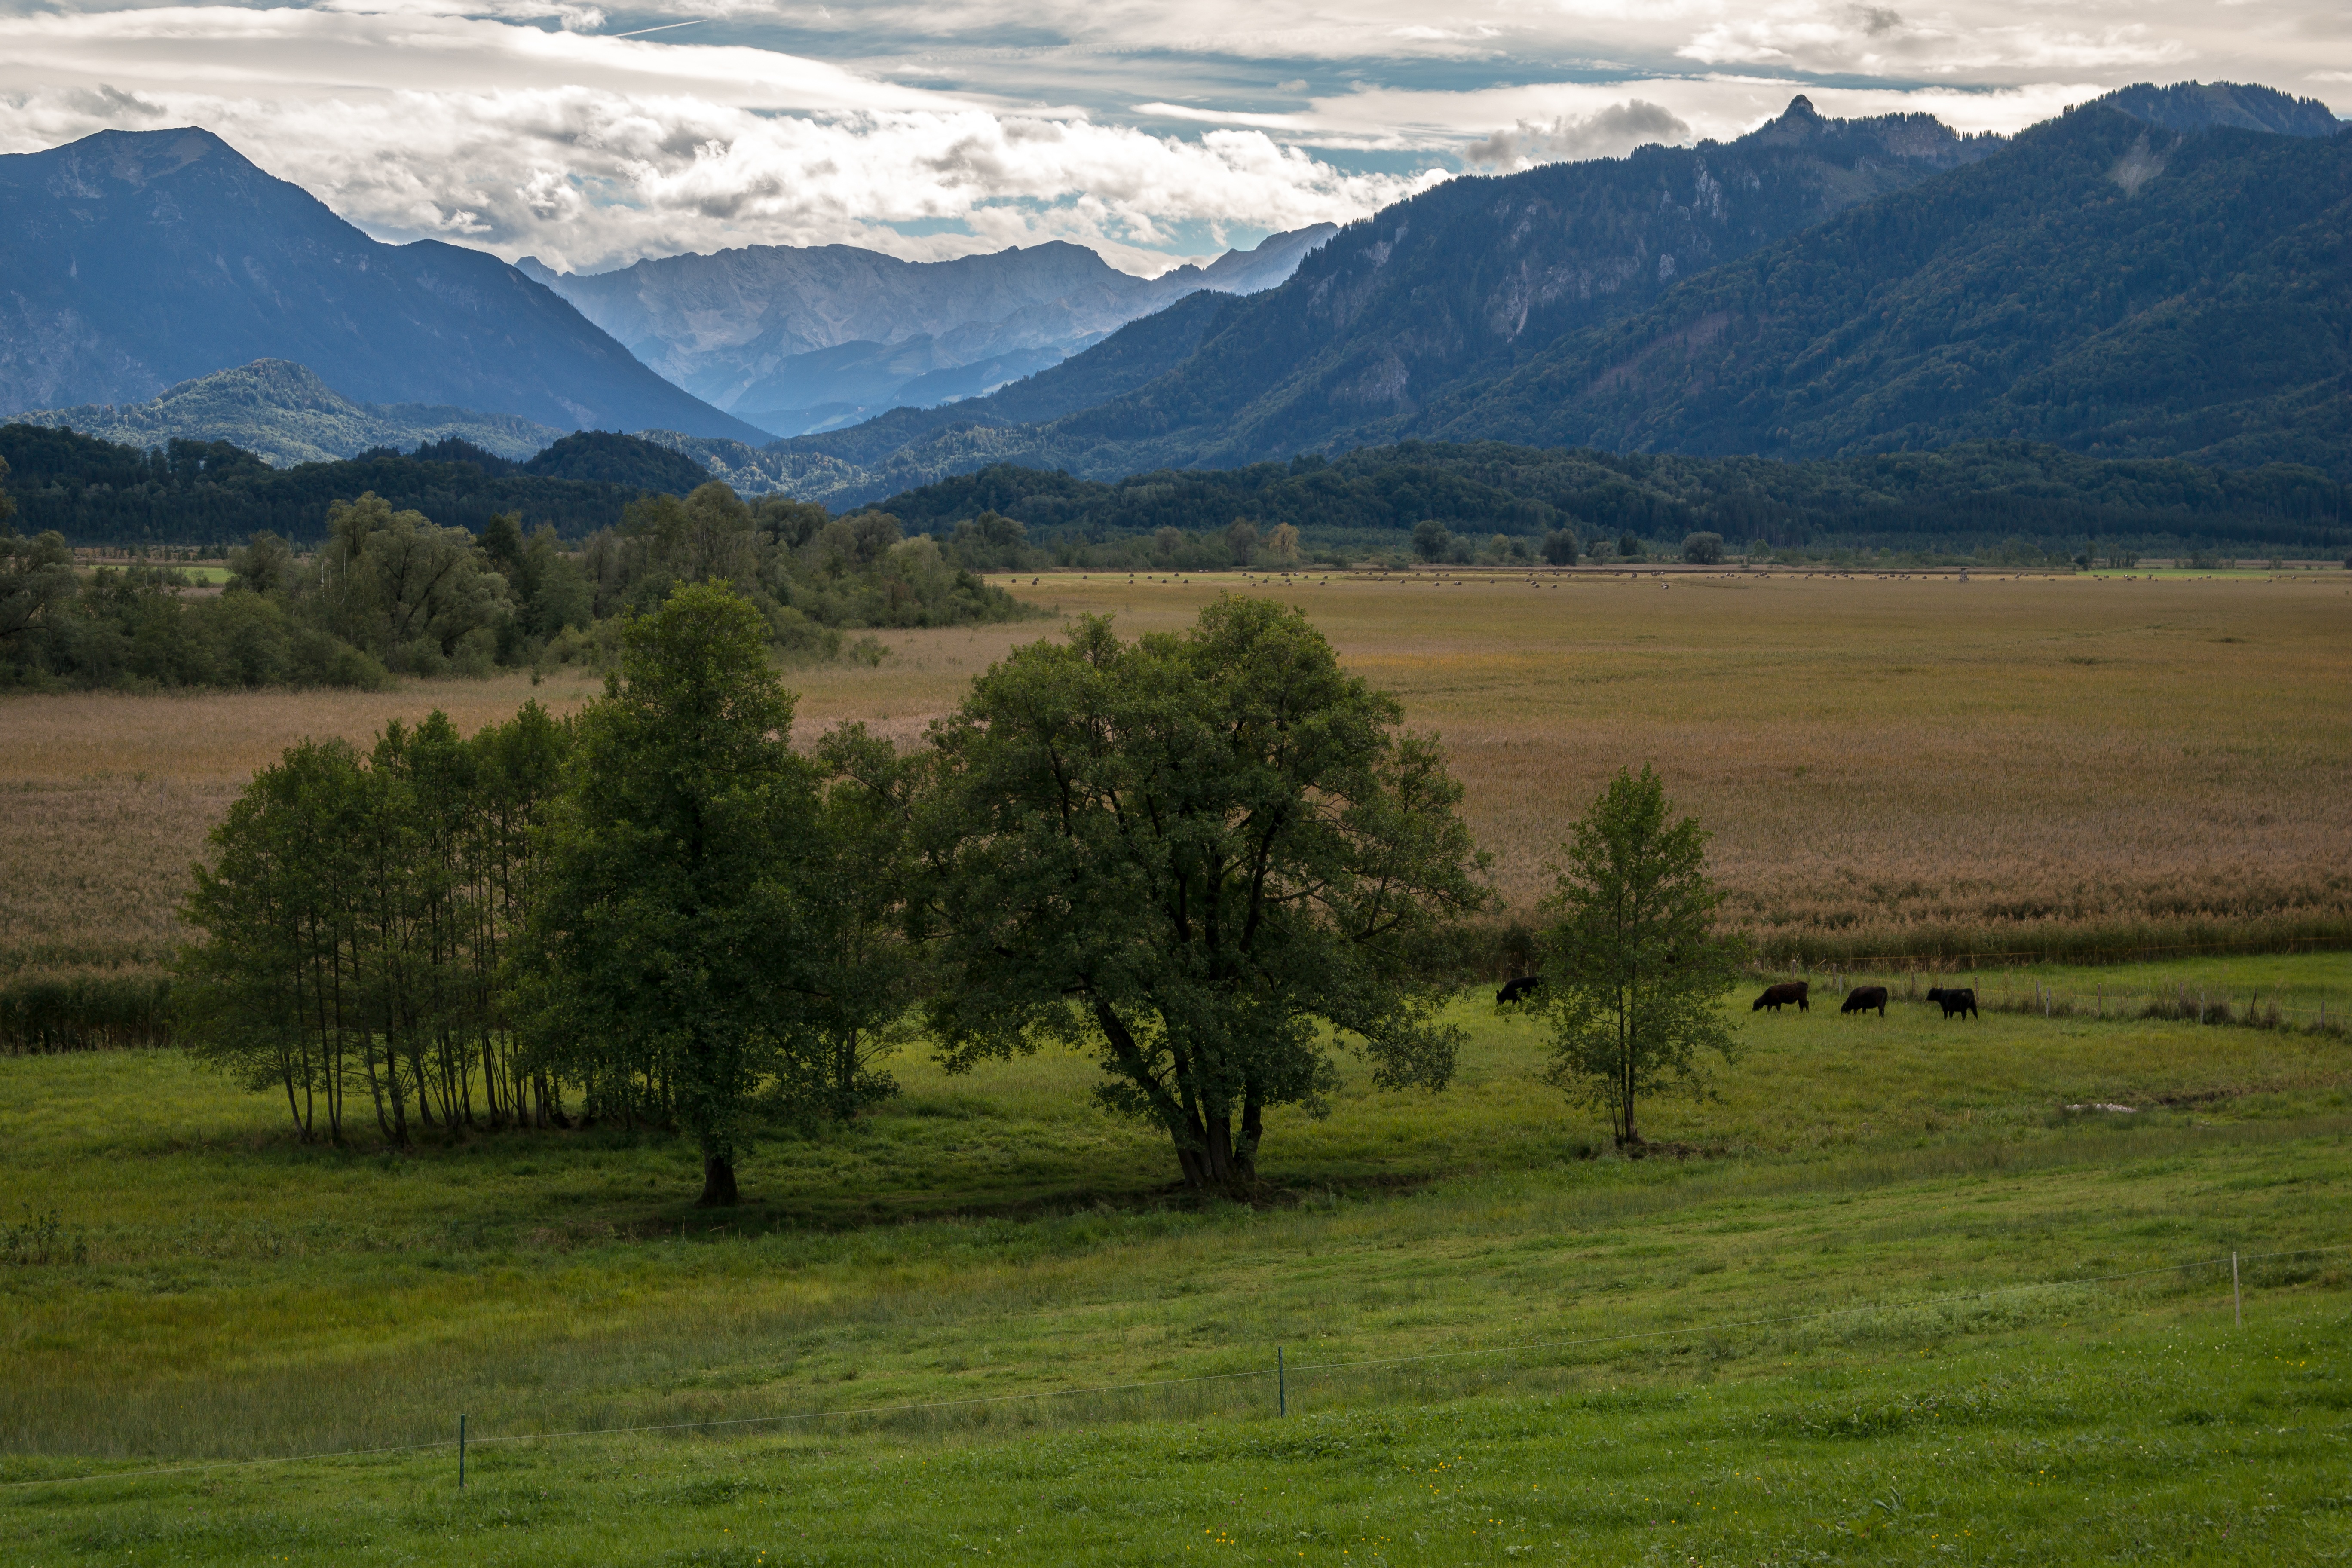
landscape, tree, nature, wilderness, mountain, field, meadow, prairie, hill, lake, valley, mountain range, moss, alphabet, pasture, ranch, alpine, highland, plain, mountain landscape, trees, moor, mountains, grassland, outlook, plateau, germany, wide, bavaria, fell, loch, ecosystem, rural area, landform, mountain meadow, wetterstein mountains, murnau moor, oberammergau alpine, ceedings, eastern wetterstein, murnau, ettaler manndl, natural environment, geographical feature, atmospheric phenomenon, mountainous landforms